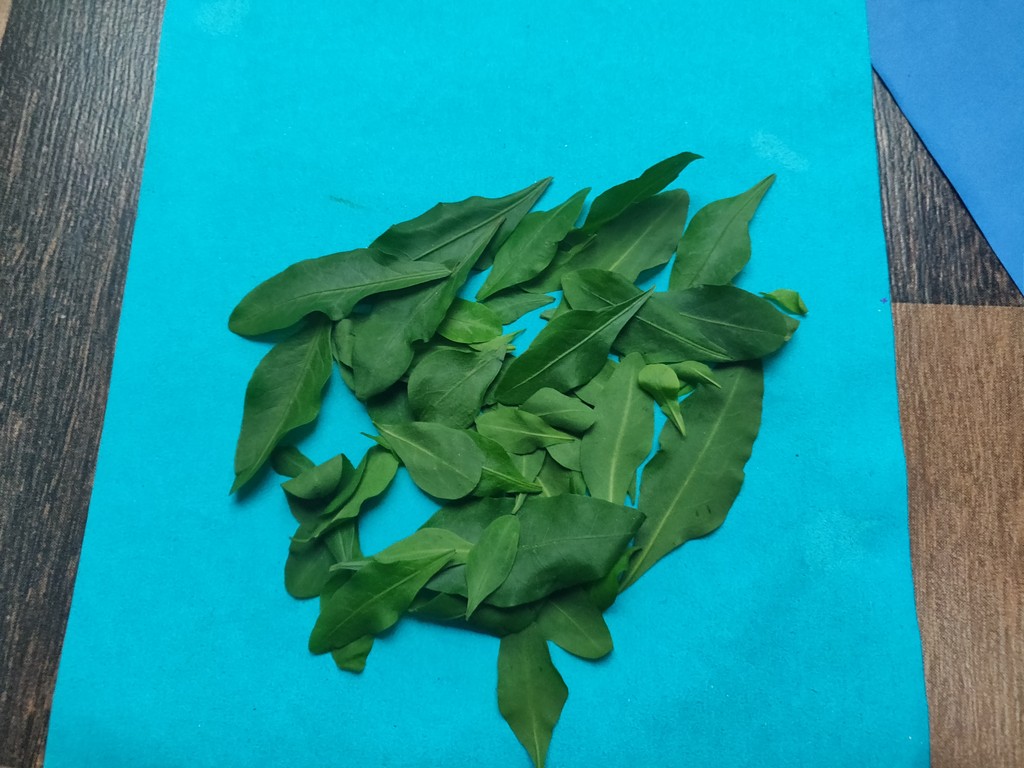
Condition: Healthy
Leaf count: multiple
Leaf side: unknown